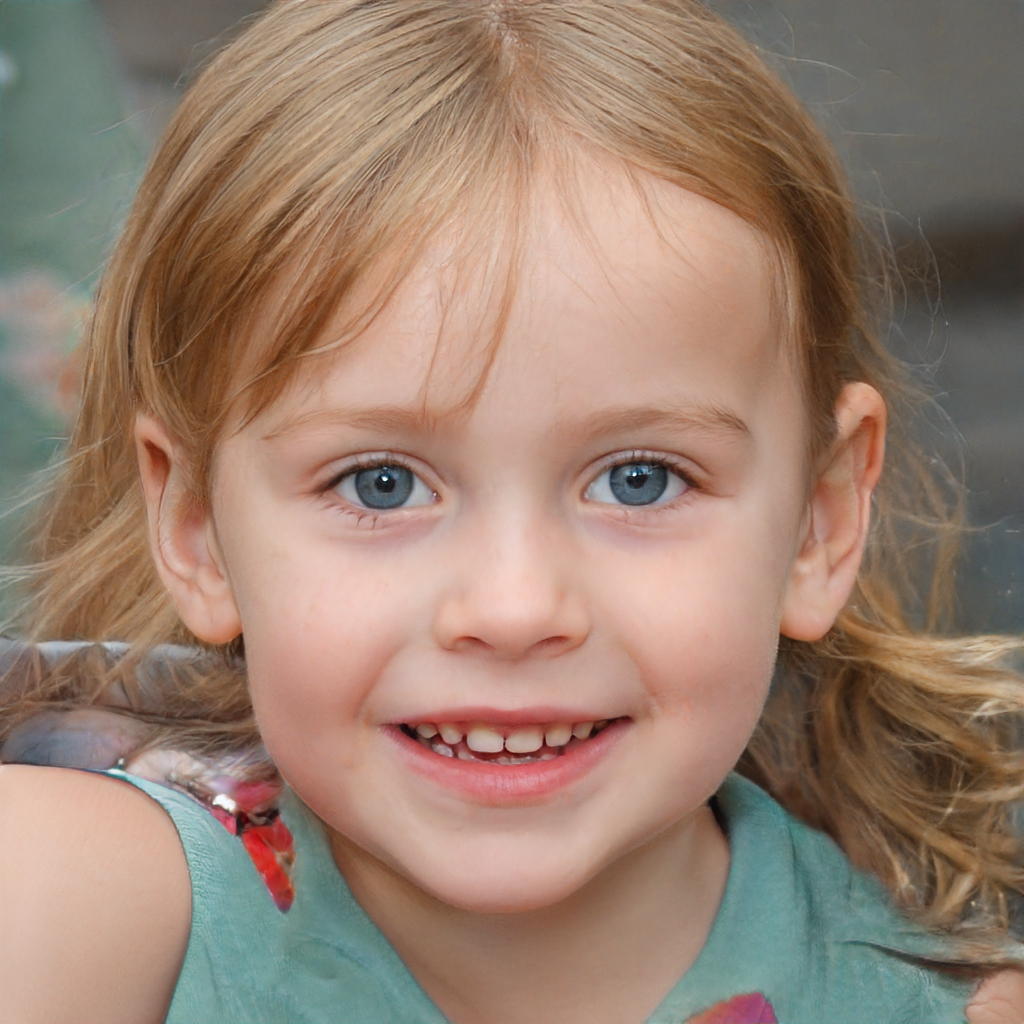
Gender: Female